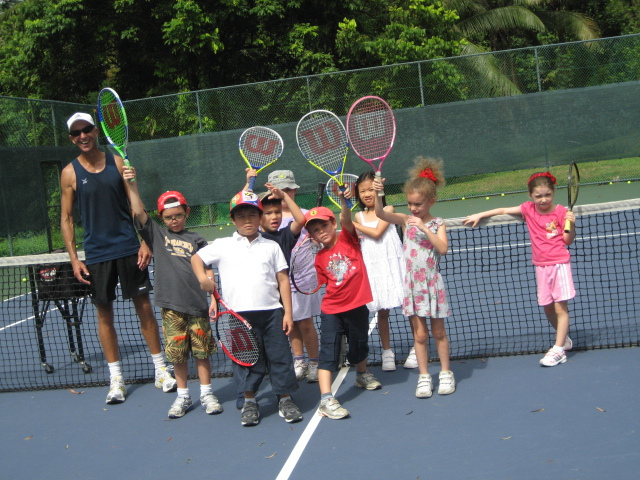
những đứa trẻ và người đàn ông đang cầm vợt tennis tạo dáng chụp hình